Ruysch (crater)

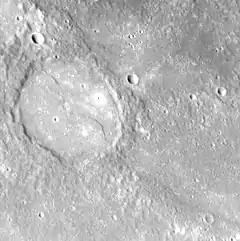
MESSENGER NAC image

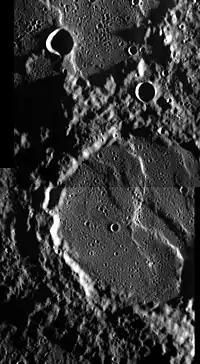
Ruysch at a low sun angle

Ruysch is a crater on Mercury. Its name was adopted by the International Astronomical Union (IAU) in 2013, and is named for the Netherland painter Rachel Ruysch.